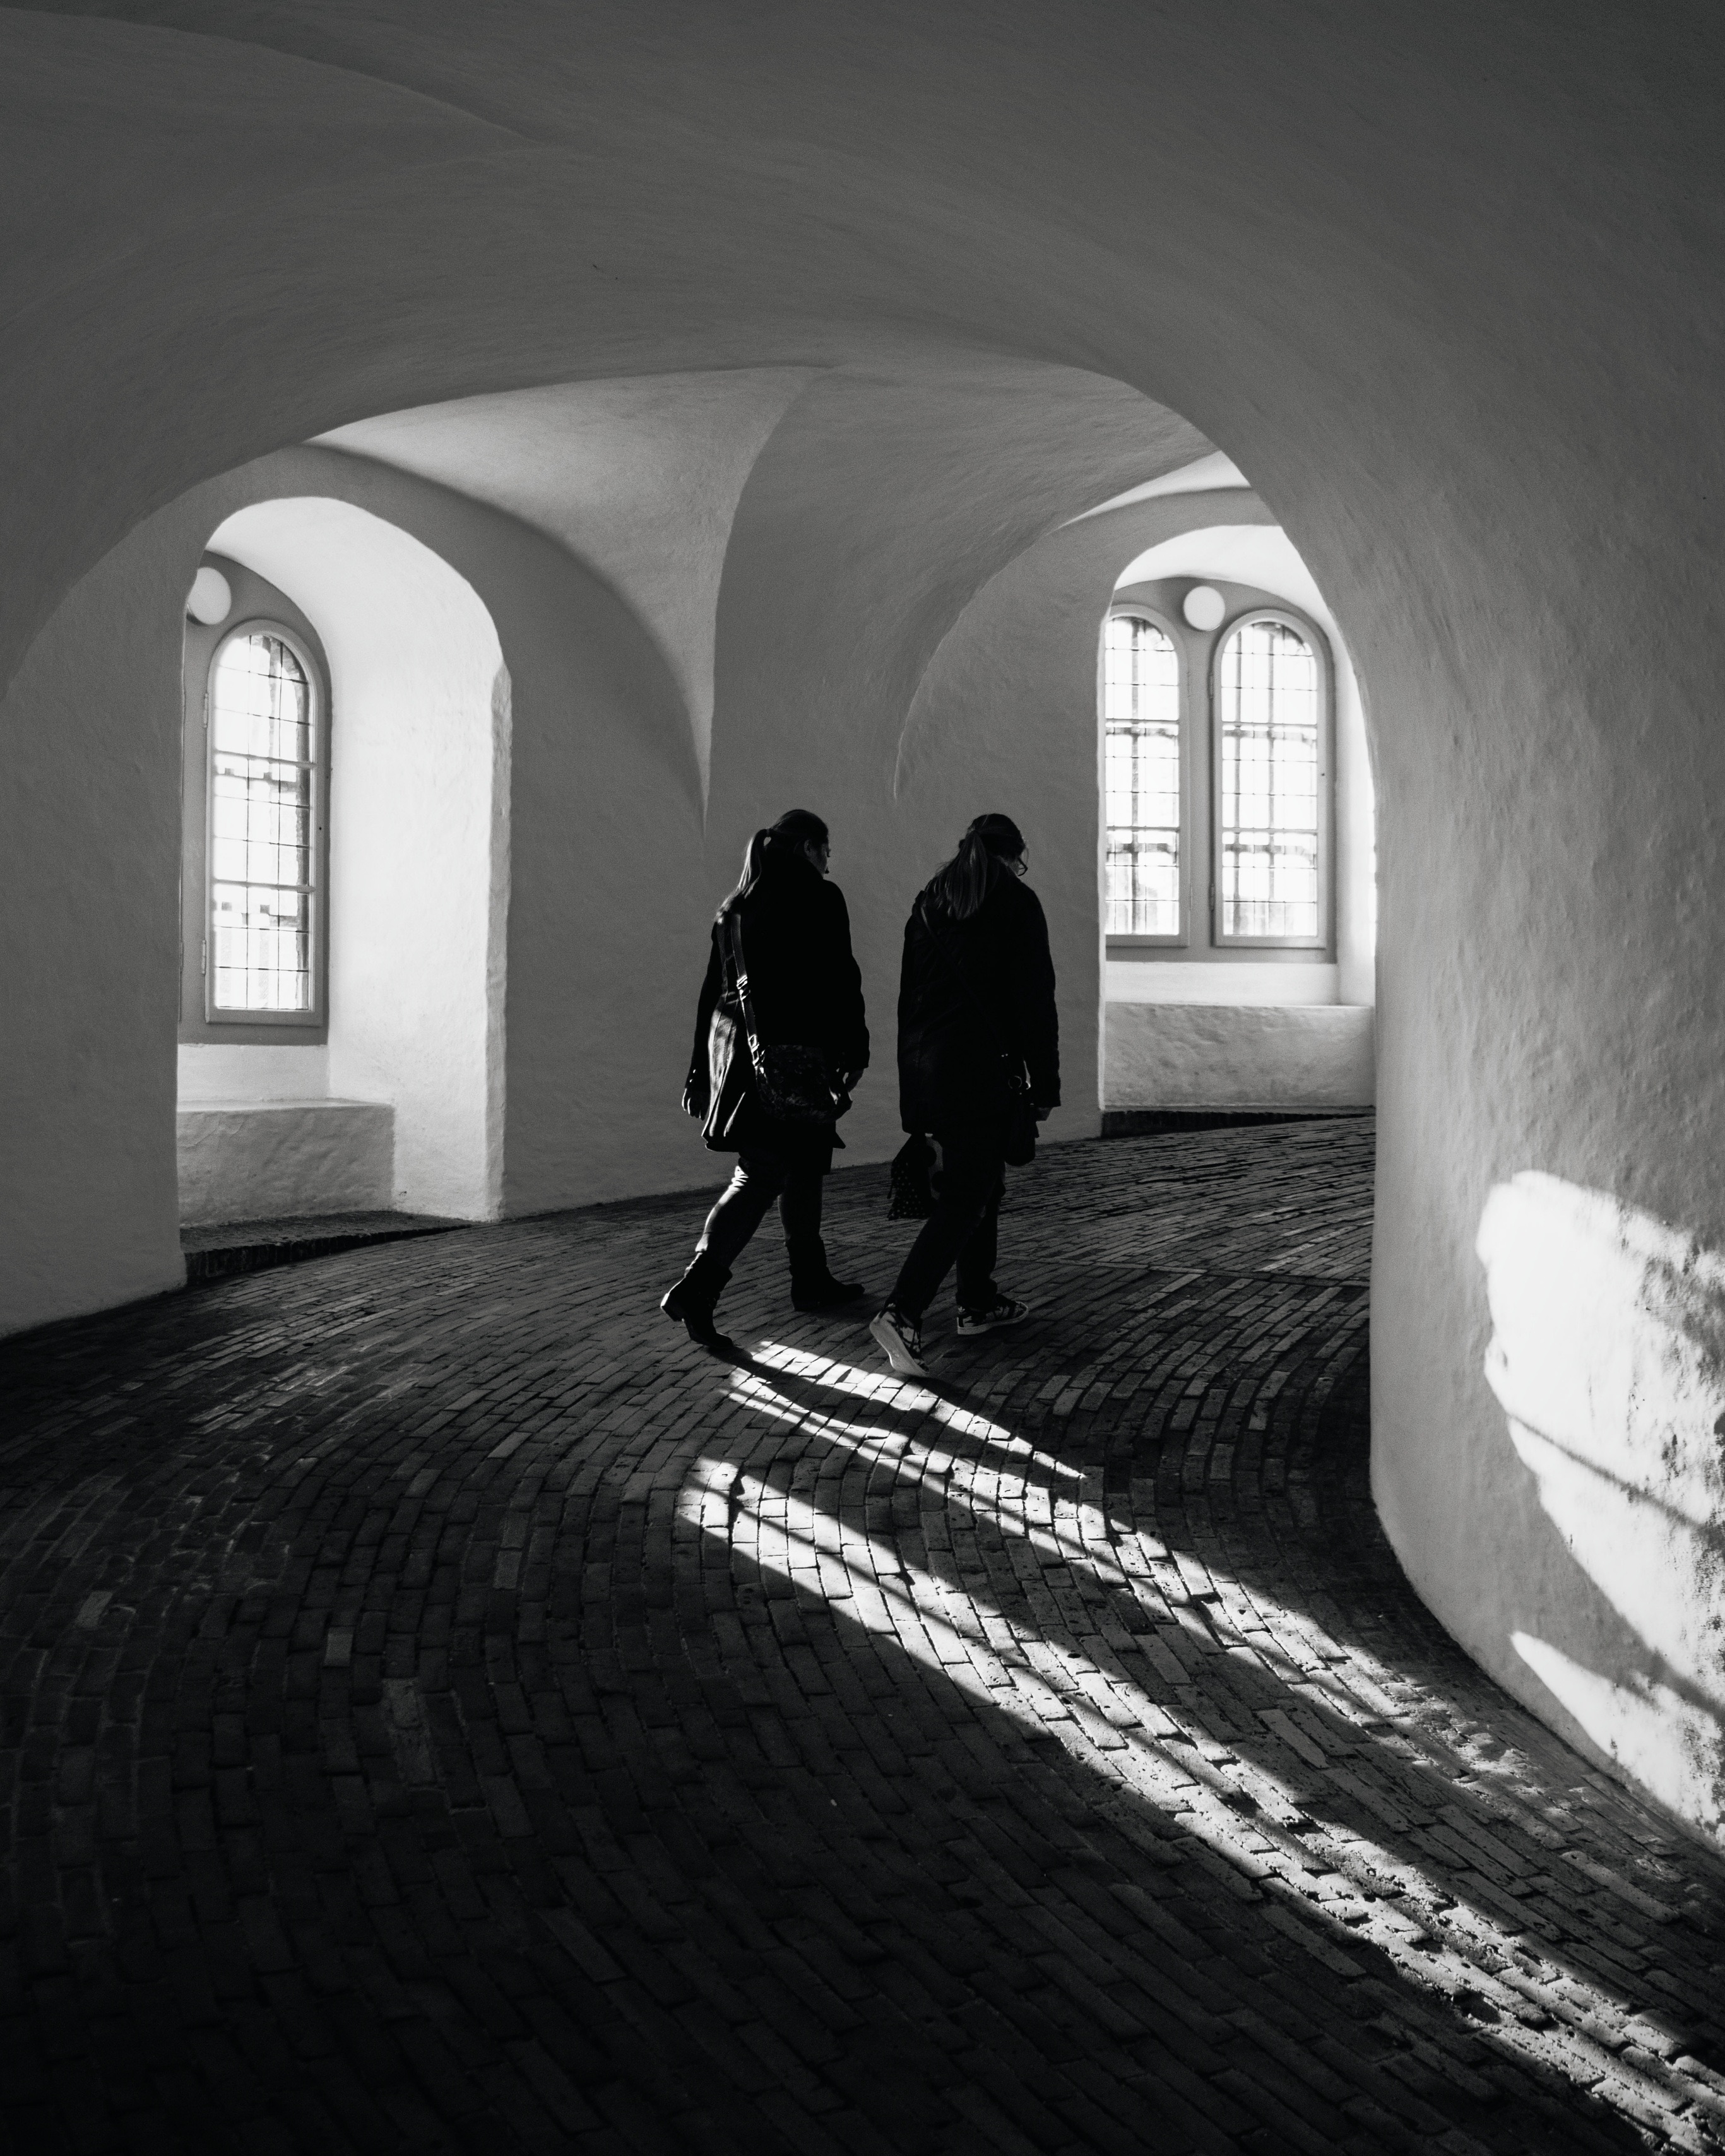
light, black and white, architecture, white, photography, arch, shadow, darkness, black, monochrome, symmetry, photograph, snapshot, image, shape, monochrome photography